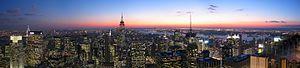
Image panoramique en regardant vers le sud depuis la terrasse supérieure ""Top of the Rock"" du Rockefeller Center. La terrasse inférieure est visible sur la droite."
New York, officiellement nommée City of New York, connue également sous les noms et abréviations de New York City ou NYC, et dont le surnom le plus connu est The Big Apple, est la plus grande ville des États-Unis en nombre d'habitants et l'une des plus importantes du continent américain. Elle se situe dans le Nord-Est du pays, sur la côte atlantique, à l'extrémité sud-est de l'État de New York. La ville de New York se compose de cinq arrondissements appelés boroughs : Manhattan, Brooklyn, Queens, le Bronx et Staten Island. Ses habitants s'appellent les New-Yorkais.
Le Comcast building est l'un des gratte-ciel les plus célèbres de New York. Construit en style Art déco, au cœur du Rockefeller Center et de Midtown dans l'arrondissement de Manhattan, il mesure 259 mètres de hauteur et comporte 70 étages. Il est le huitième immeuble le plus haut de New York. Le GE Building a été achevé en 1933.
Manhattan est l'un des cinq arrondissements de New York, les quatre autres étant le Bronx, Queens, Brooklyn et Staten Island. Il correspond en majeure partie à l'île de Manhattan, d'une superficie de 58,8 km², entourée par le fleuve Hudson à l'ouest, l'Upper New York Bay au sud, l'East River à l'est et la Harlem River au nord.